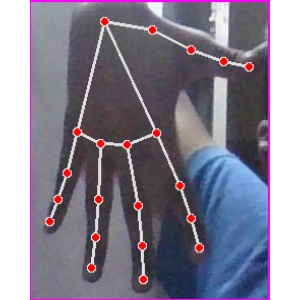
अक्षर: ढ